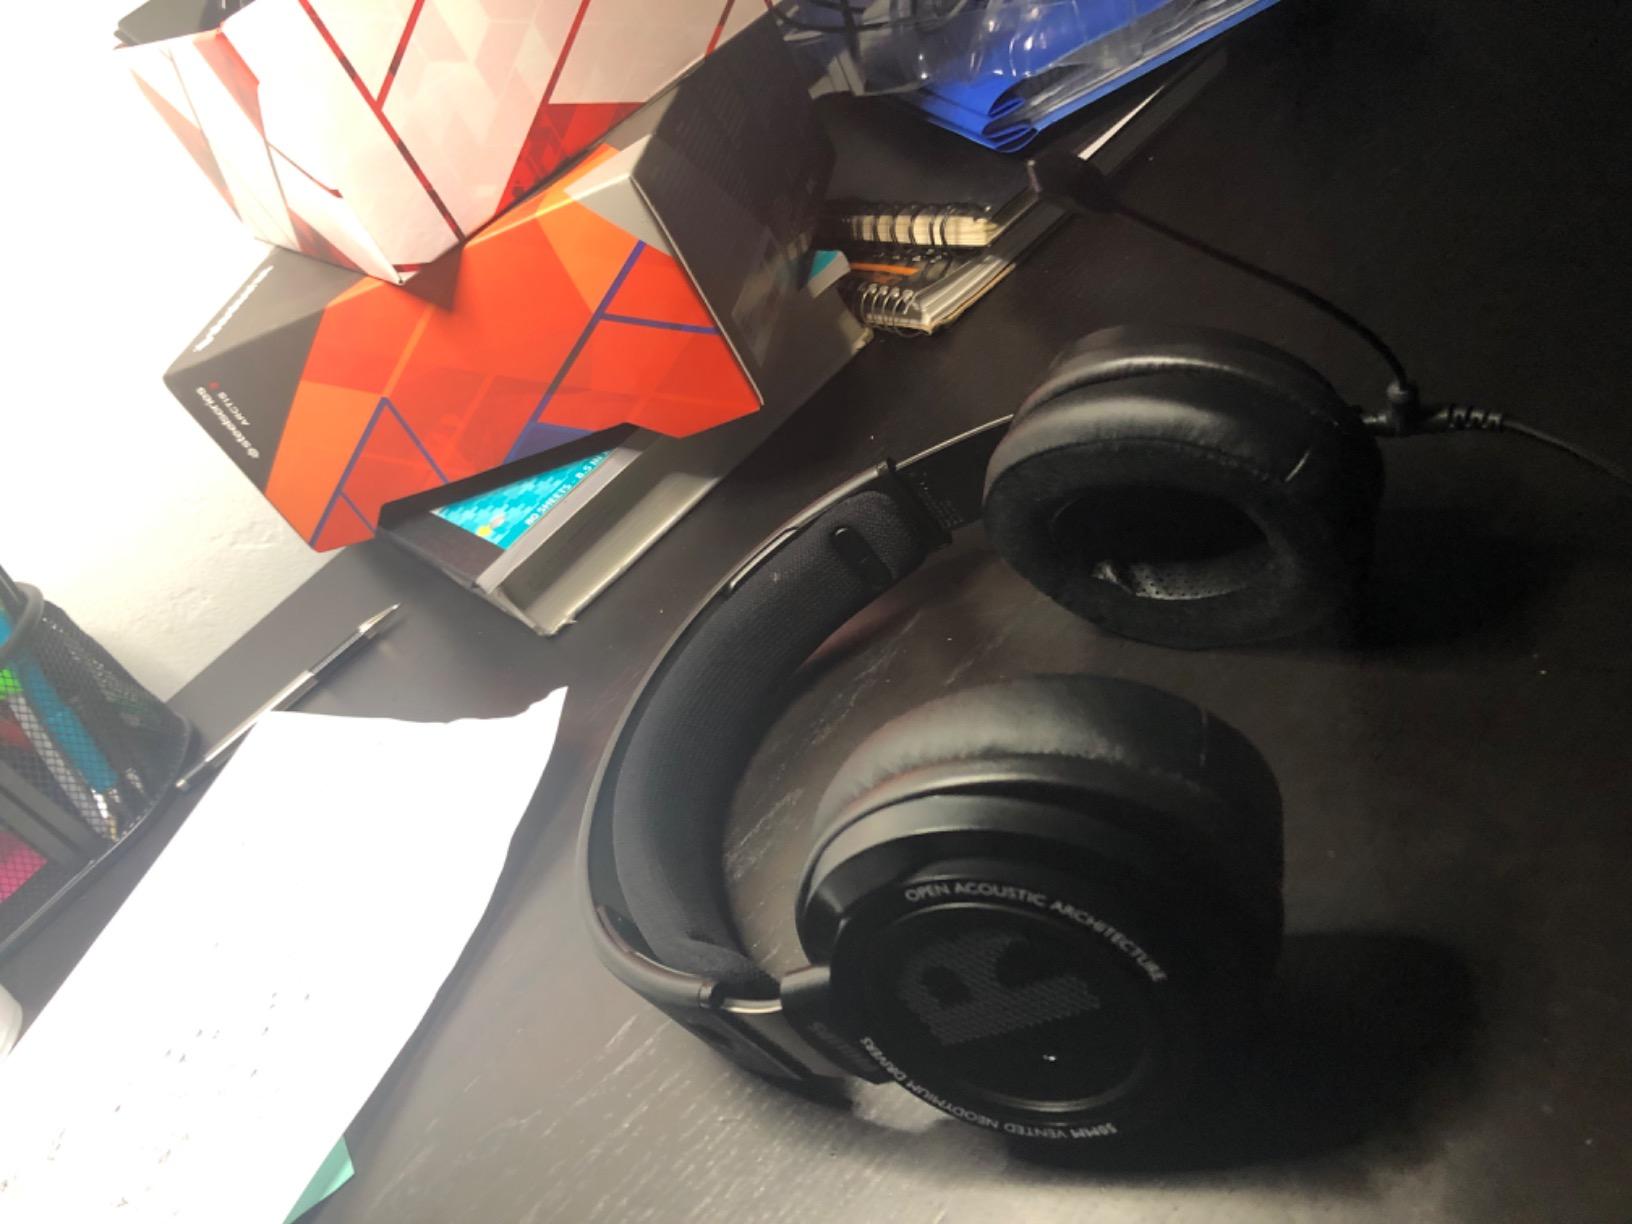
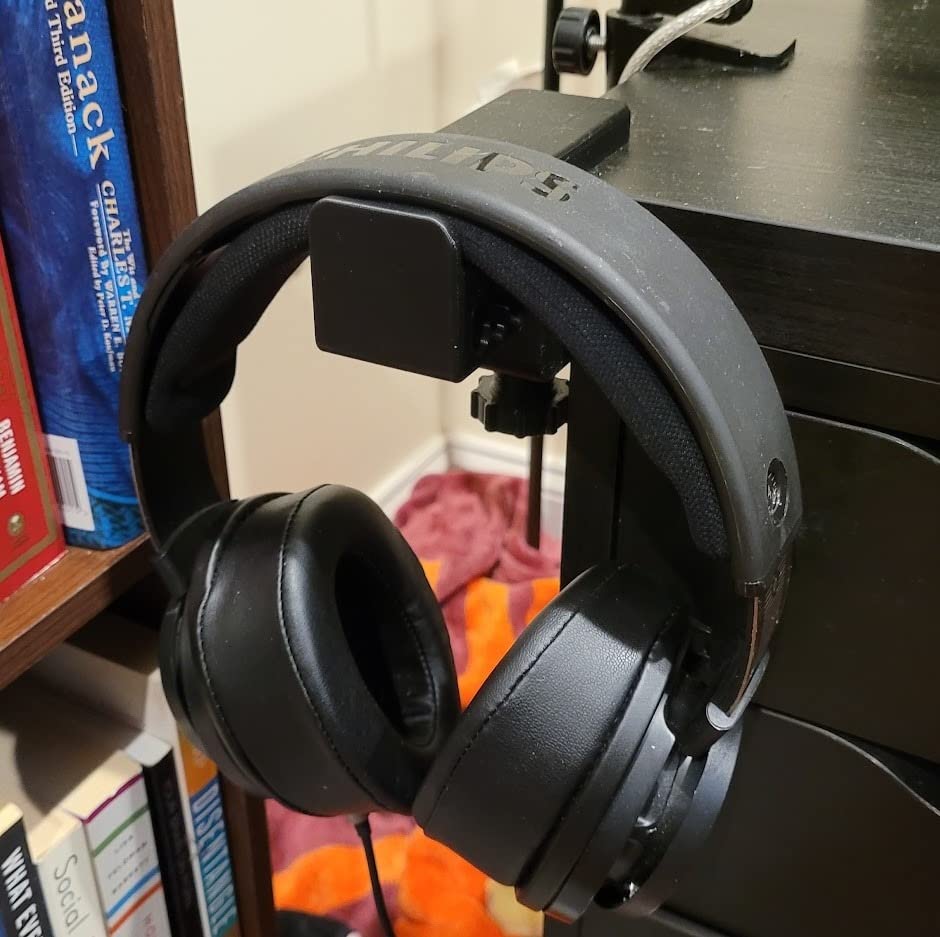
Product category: headphones
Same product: yes